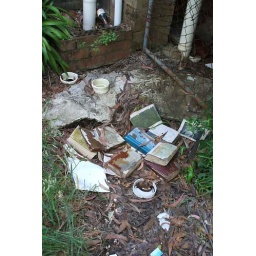
There is nothing left in the building but these books were outside in the grass along with some other papers